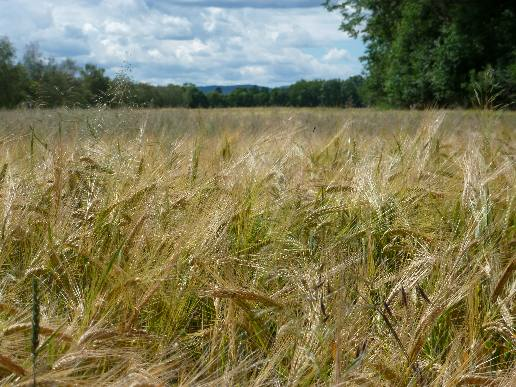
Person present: No